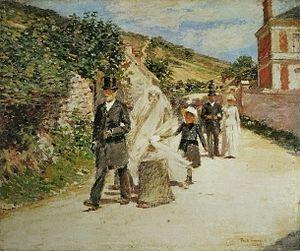
Suzanne Hoschedé, née Marie Alice Germaine Suzanne Hoschedé le 29 avril 1868 à Paris 10e, et morte le 6 février 1899 à Giverny est la fille aînée d’Alice Hoschedé et d’Ernest Hoschedé, ainsi que la belle-fille et un des modèles favoris de Claude Monet. Elle figure sur plusieurs tableaux connus de Claude Monet, à l'instar de Femme à l'ombrelle de 1886, mais aussi sur un tableau de Theodore Robinson. Elle est d'autre part la première épouse du peintre impressionniste américain Theodore Earl Butler, installé à Giverny.